Jamia Millia Islamia

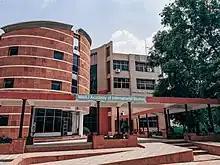
MMAJ Academy of International Studies, Jamia Millia Islamia

The university provides free medical facilities for students, teaching and non-teaching staff through Ansari Healthcare Centre, Faculty of Dentistry, Centre for Physiotherapy and Rehabilitation Services and Unani Pharmacy.